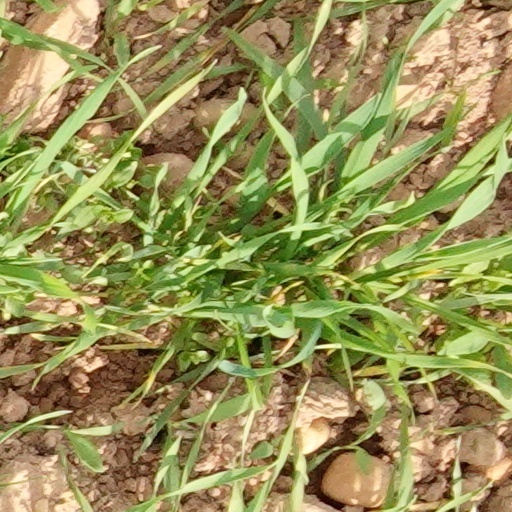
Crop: wheat